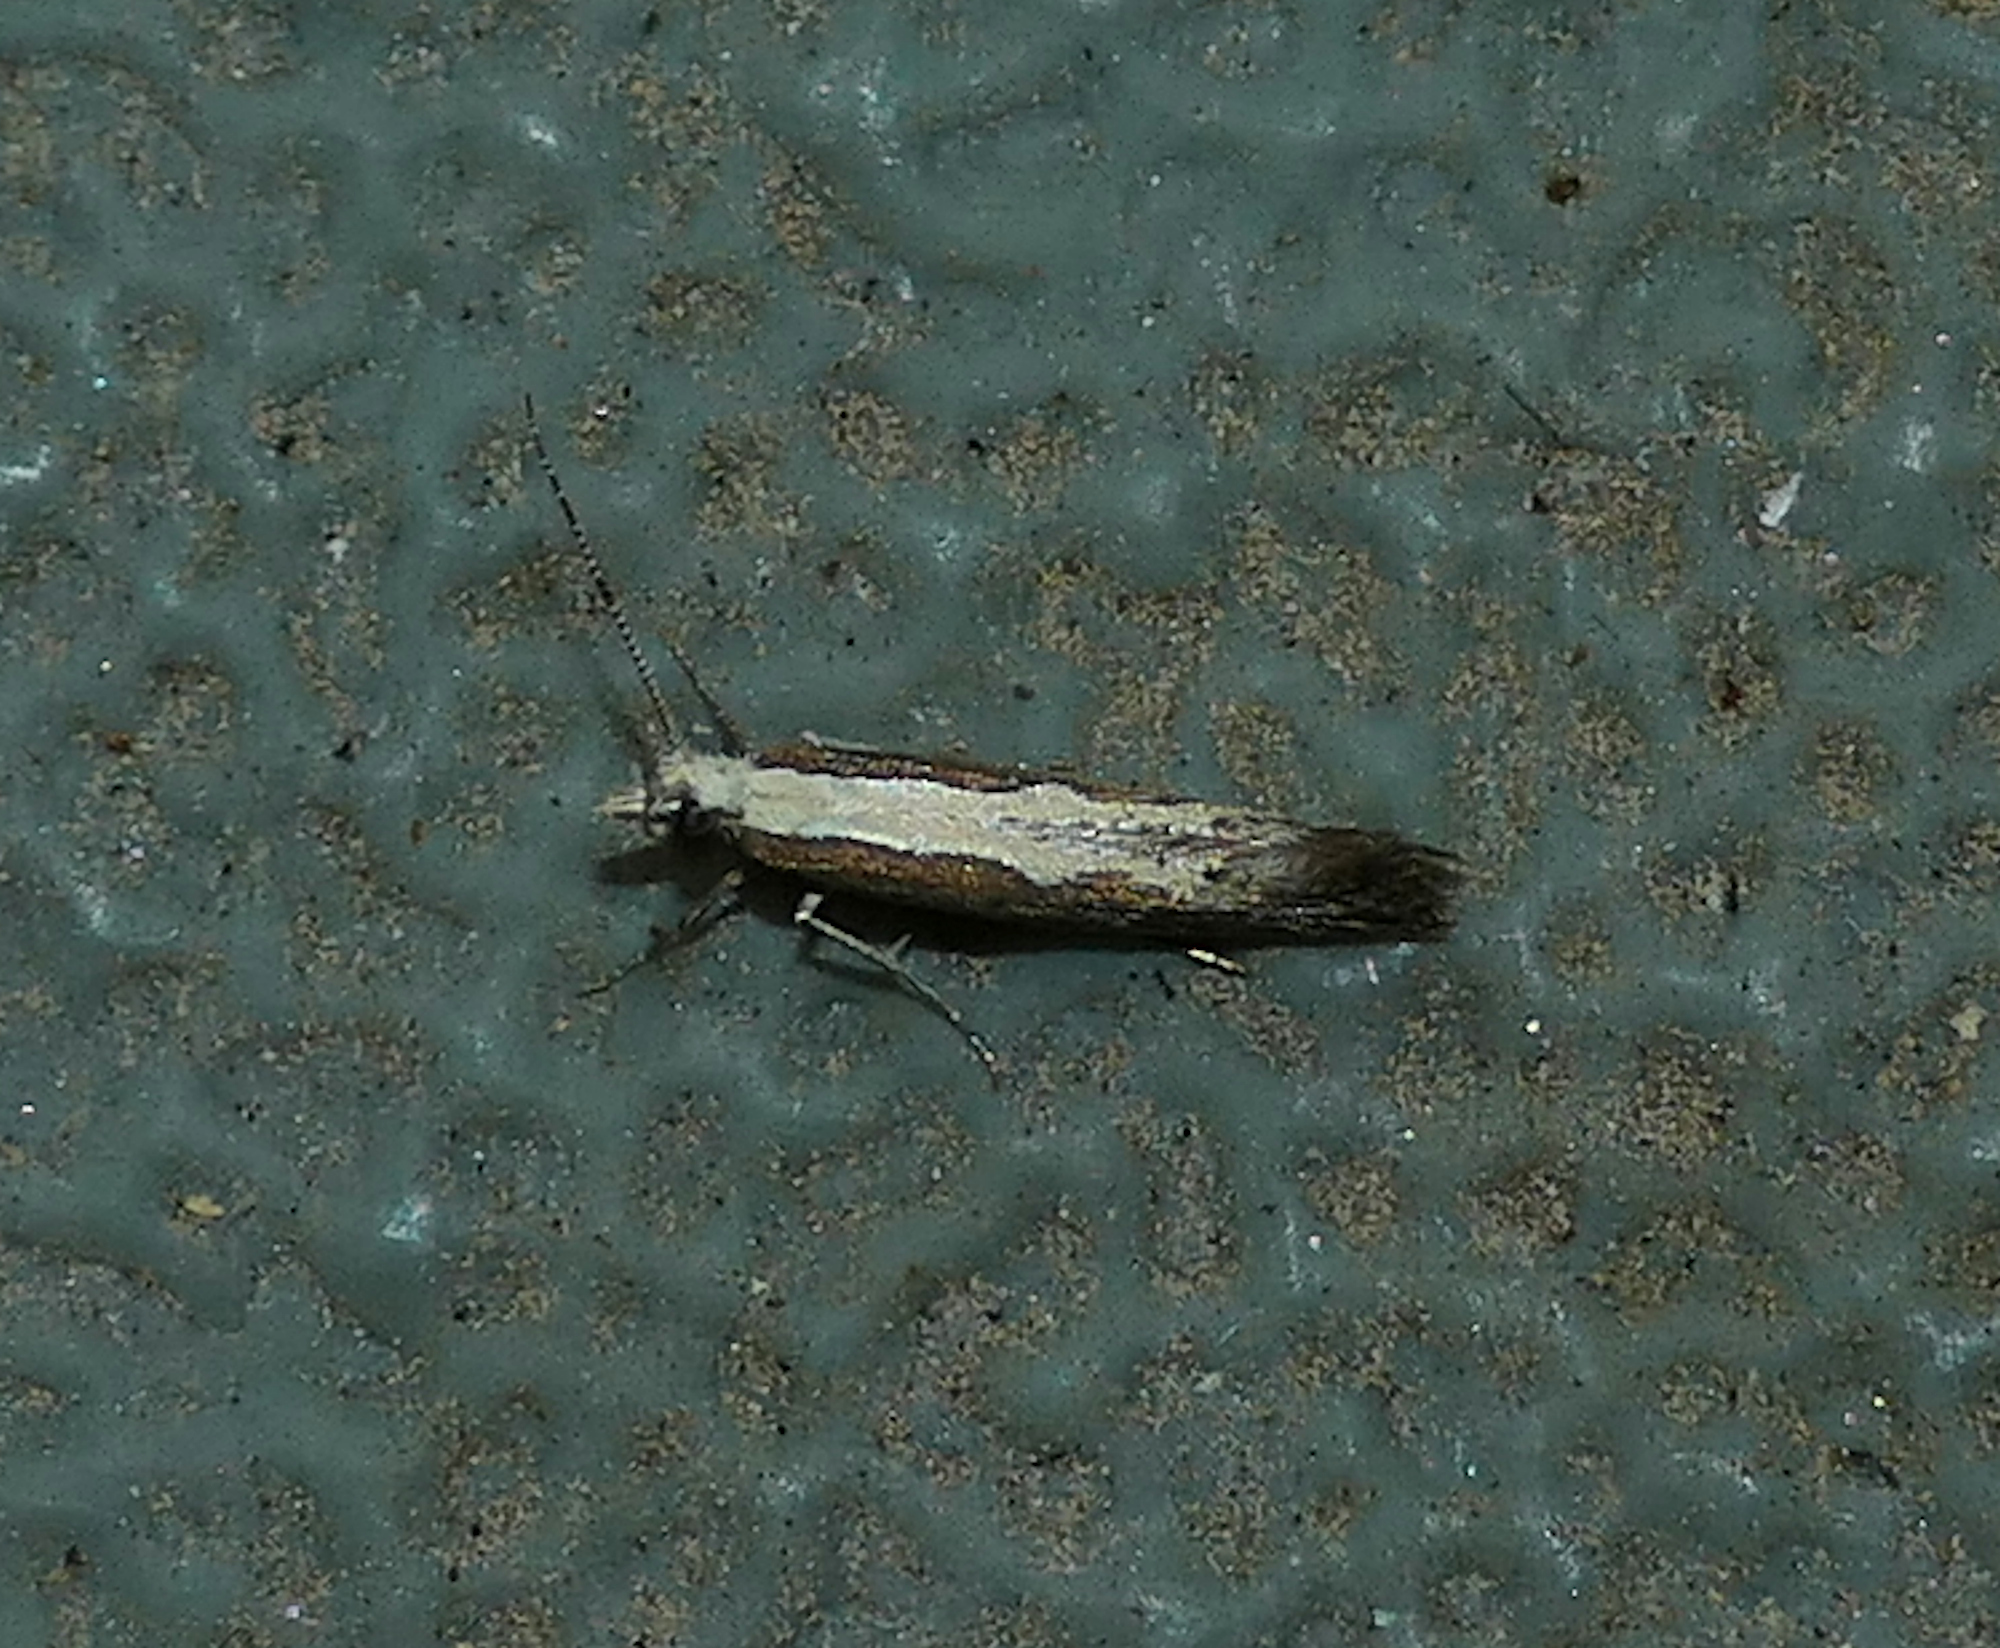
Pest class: diamondback_moth